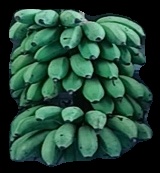
Variety: rasbale
Grade: grade2